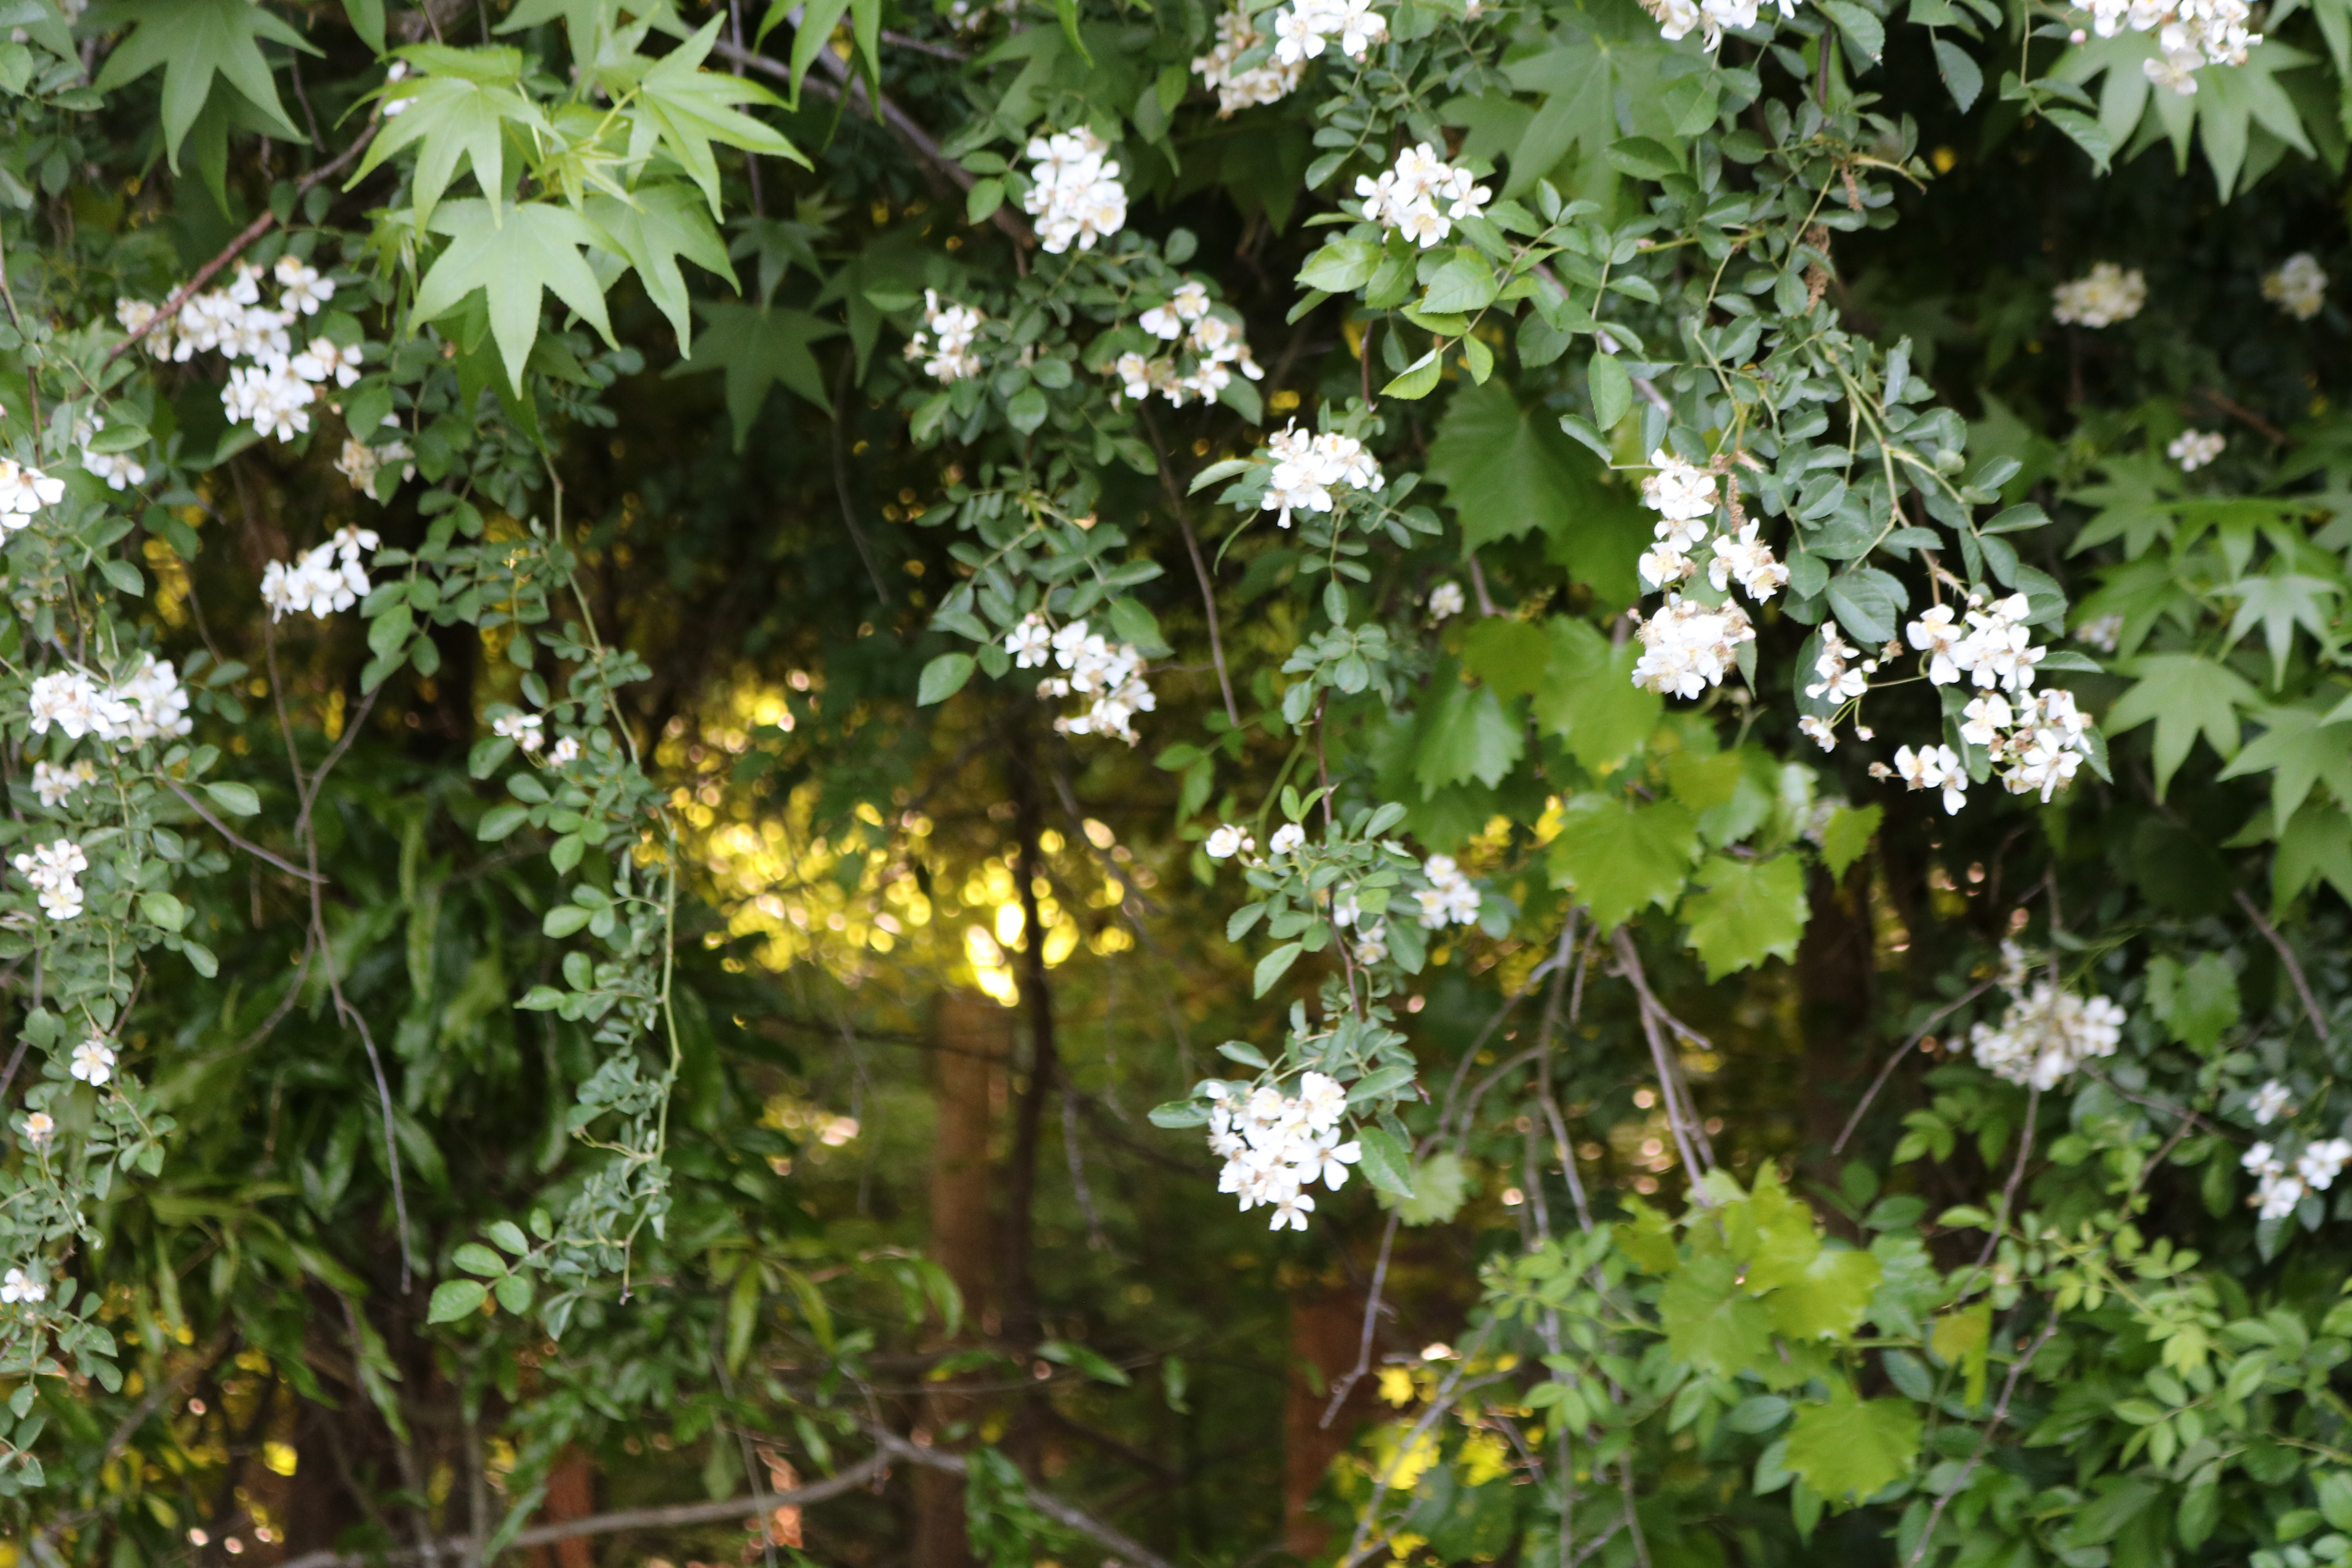
tree, flower, plant, botany, shrub, twig, flowering plant, groundcover, petal, subshrub, annual plant, herbaceous plant, Dogwood family, wildflower, rose family, Forb, blossom, herb, viburnum, temperate broadleaf and mixed forest, cornales, perennial plant, moschatel family, parsley family, buddleia, cow parsley, Heracleum plant, cinquefoil